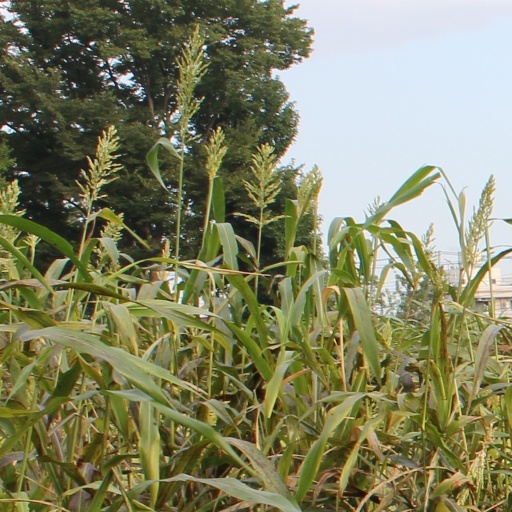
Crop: sorghum